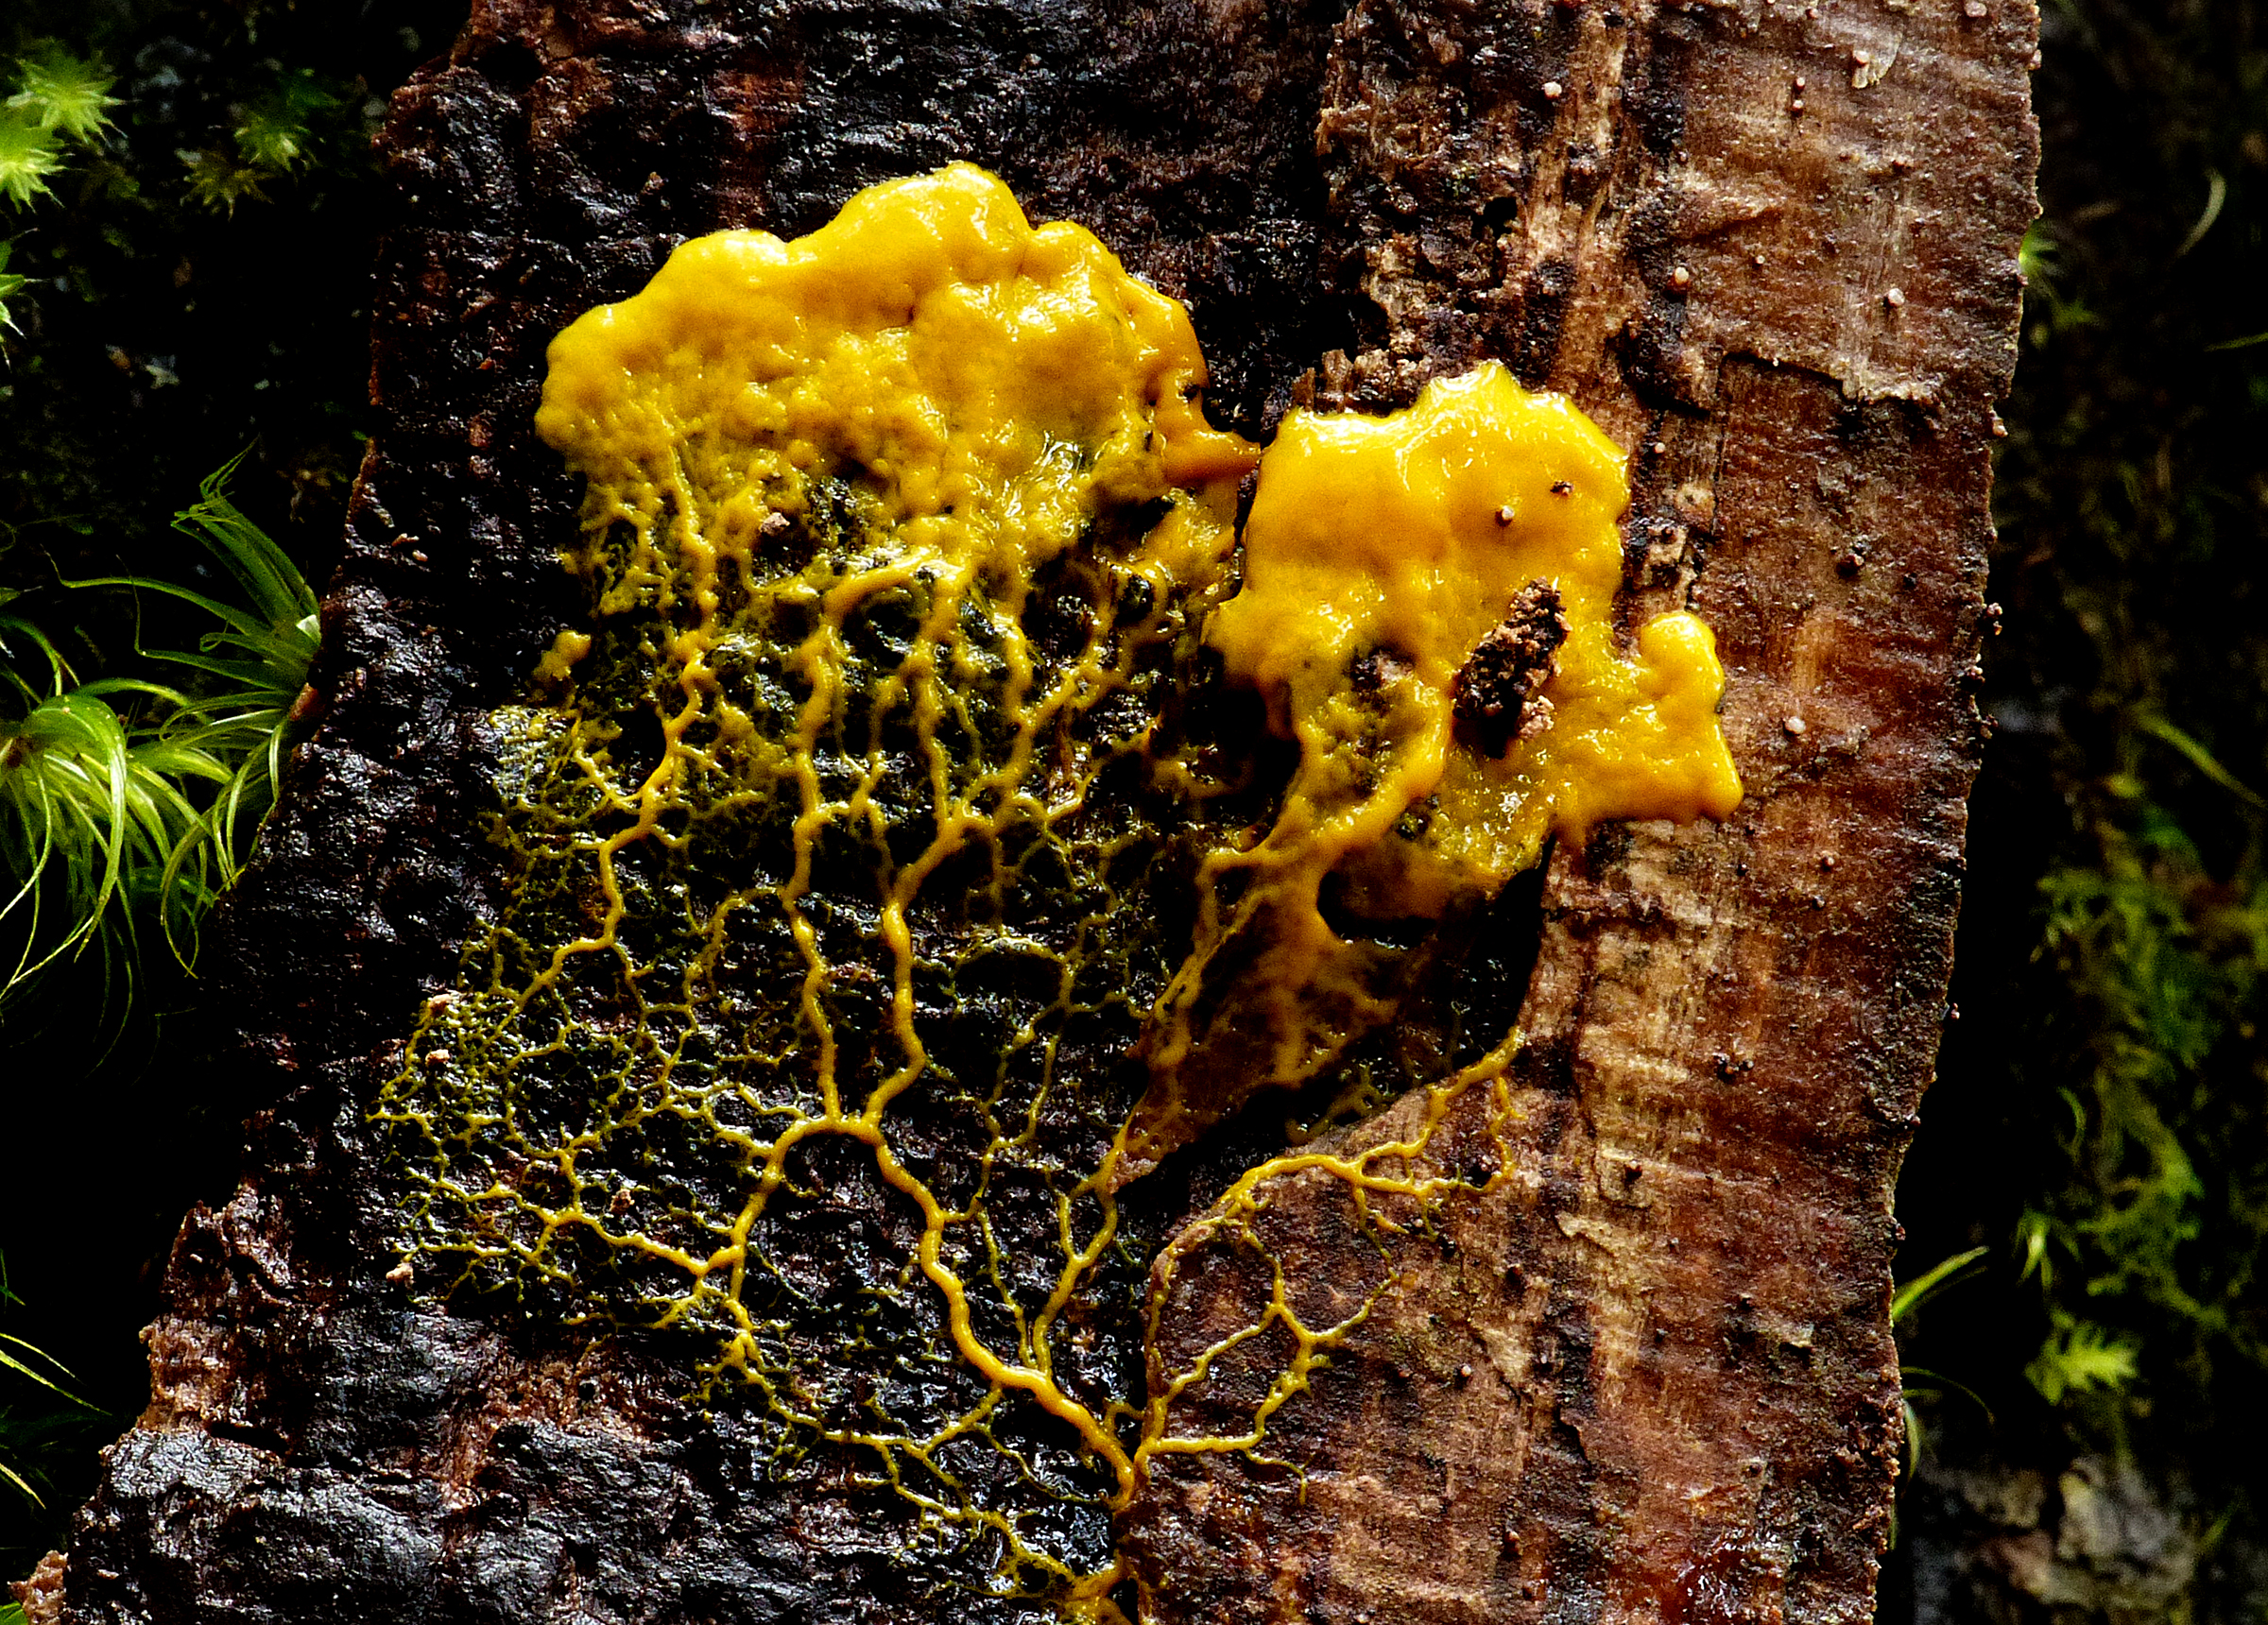
tree, nature, forest, plant, leaf, flower, wildlife, green, biology, autumn, soil, yellow, flora, fauna, fungus, fungi, woodland, lumixfz200, slimemould, macro photography